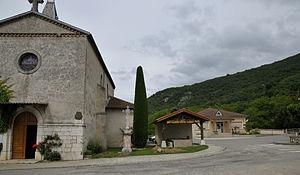
église du XIXe et mairie
La Baume-d'Hostun est une commune française située dans le département de la Drôme, en région Auvergne-Rhône-Alpes.